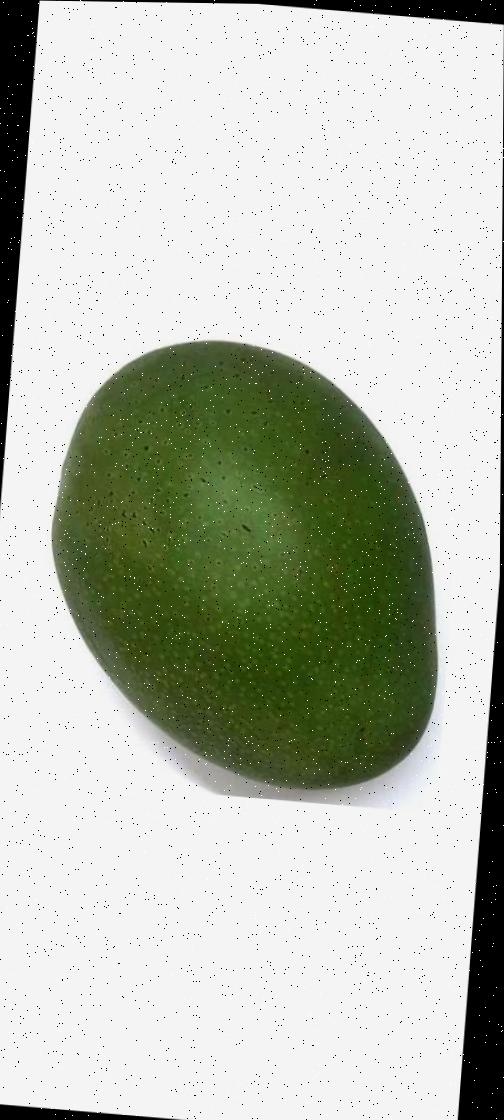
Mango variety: Ashshina Zhinuk